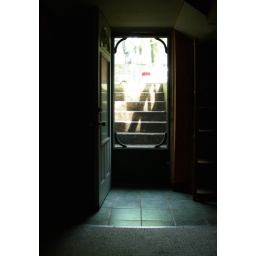
The door to the backyard in the basement opened with the screen door still closed.